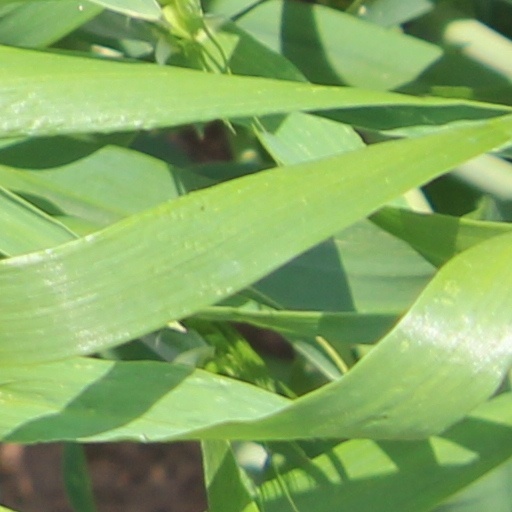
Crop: wheat